Nikifor Vilonov

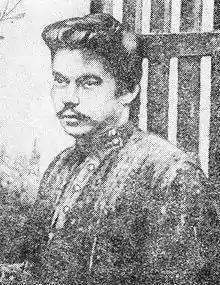
Nikifor Vilonov

Nikifor Efremovic Vilonov (23 February 1883 – 1 May 1910) was a Russian revolutionary affiliated to the Bolsheviks who was imprisoned and then forced into exile, dying in Davos, Switzerland in 1910. He wrote philosophical tracts which influenced Alexander Bogdanov and was secretary of the Capri Party School established by Bogdanov, Lunacharsky and Gorky in 1909. Nevertheless, he sided with Lenin during the Bogdanov-Lenin philosophical dispute.